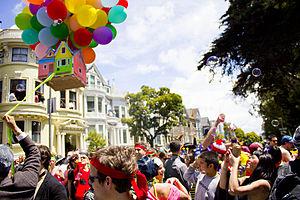
San Francisco, officiellement ville et comté de San Francisco, est une ville des États-Unis et l'un des comtés de l'État de Californie. Elle est située à l'extrémité nord de la péninsule de San Francisco, entre l'océan Pacifique à l'ouest et la baie de San Francisco à l'est. Son nom est couramment abrégé en SF et la ville est surnommée The City by the Bay.